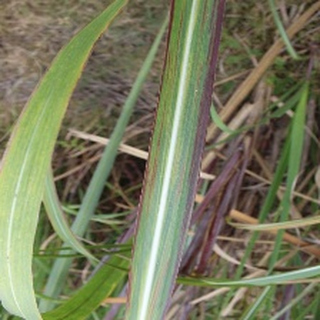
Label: sugarcane_bacterial_blight